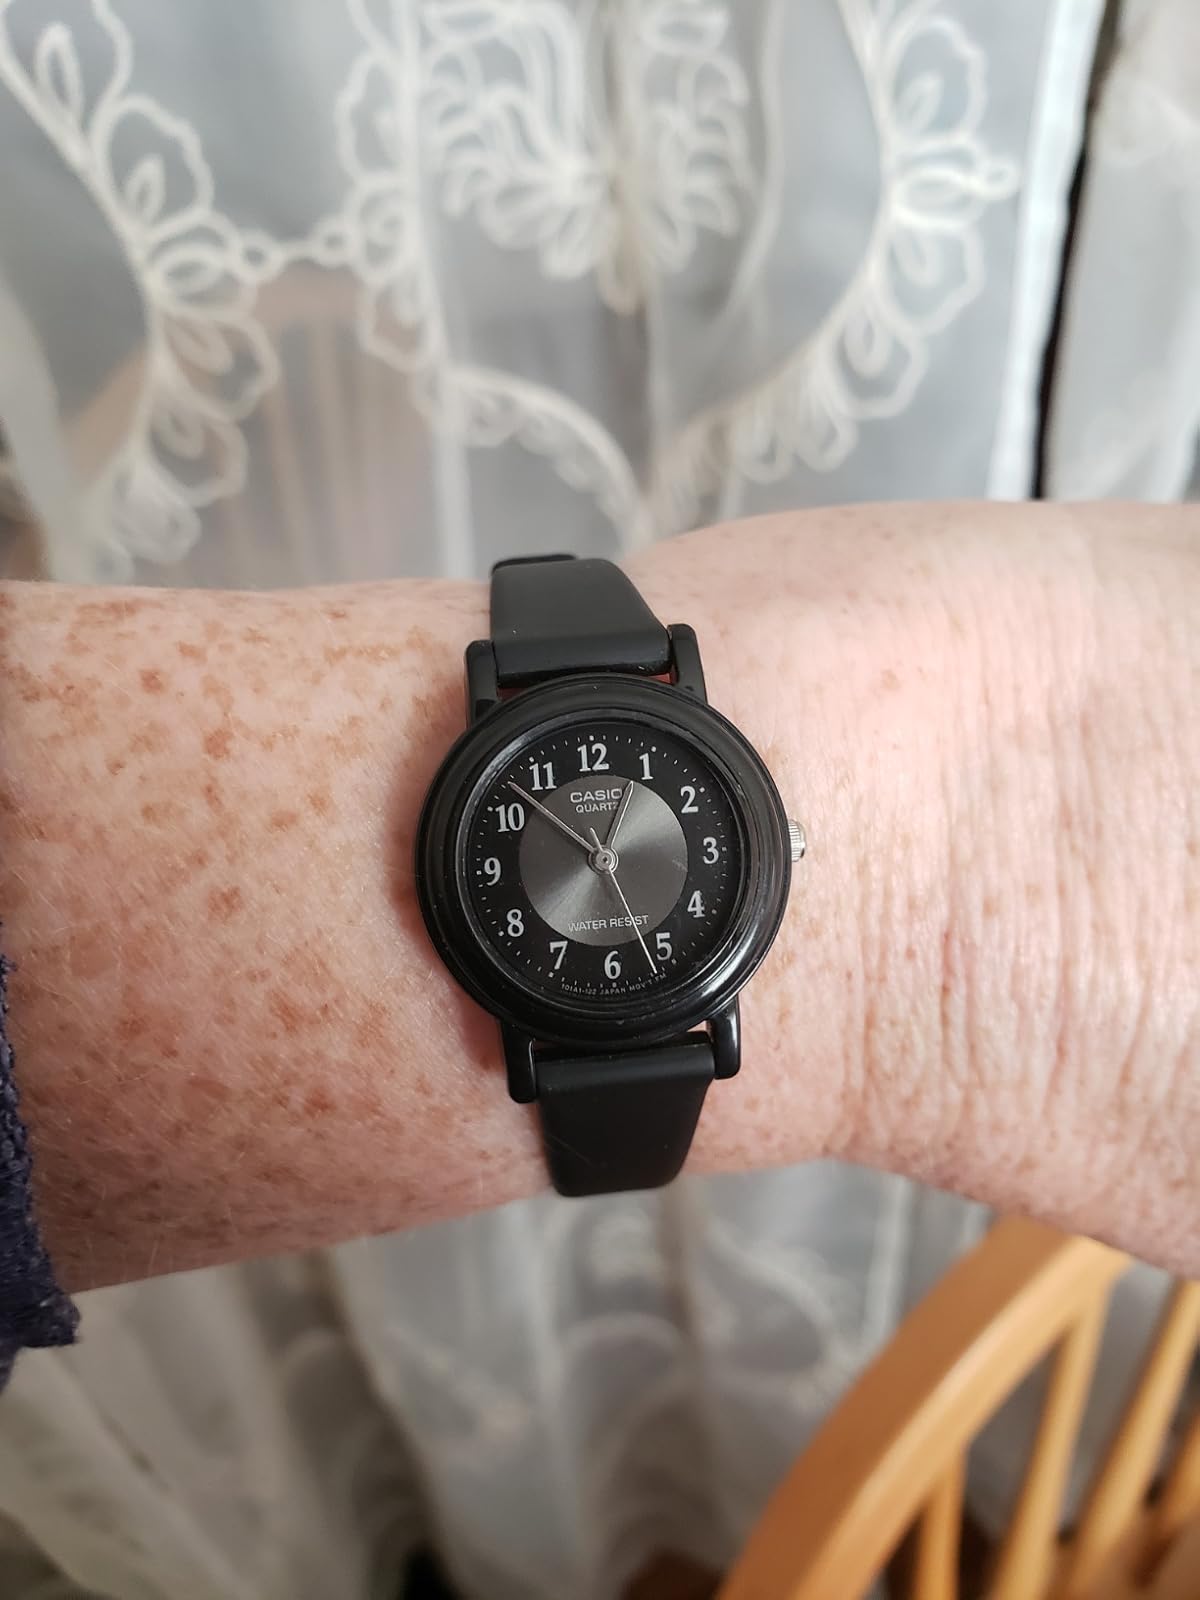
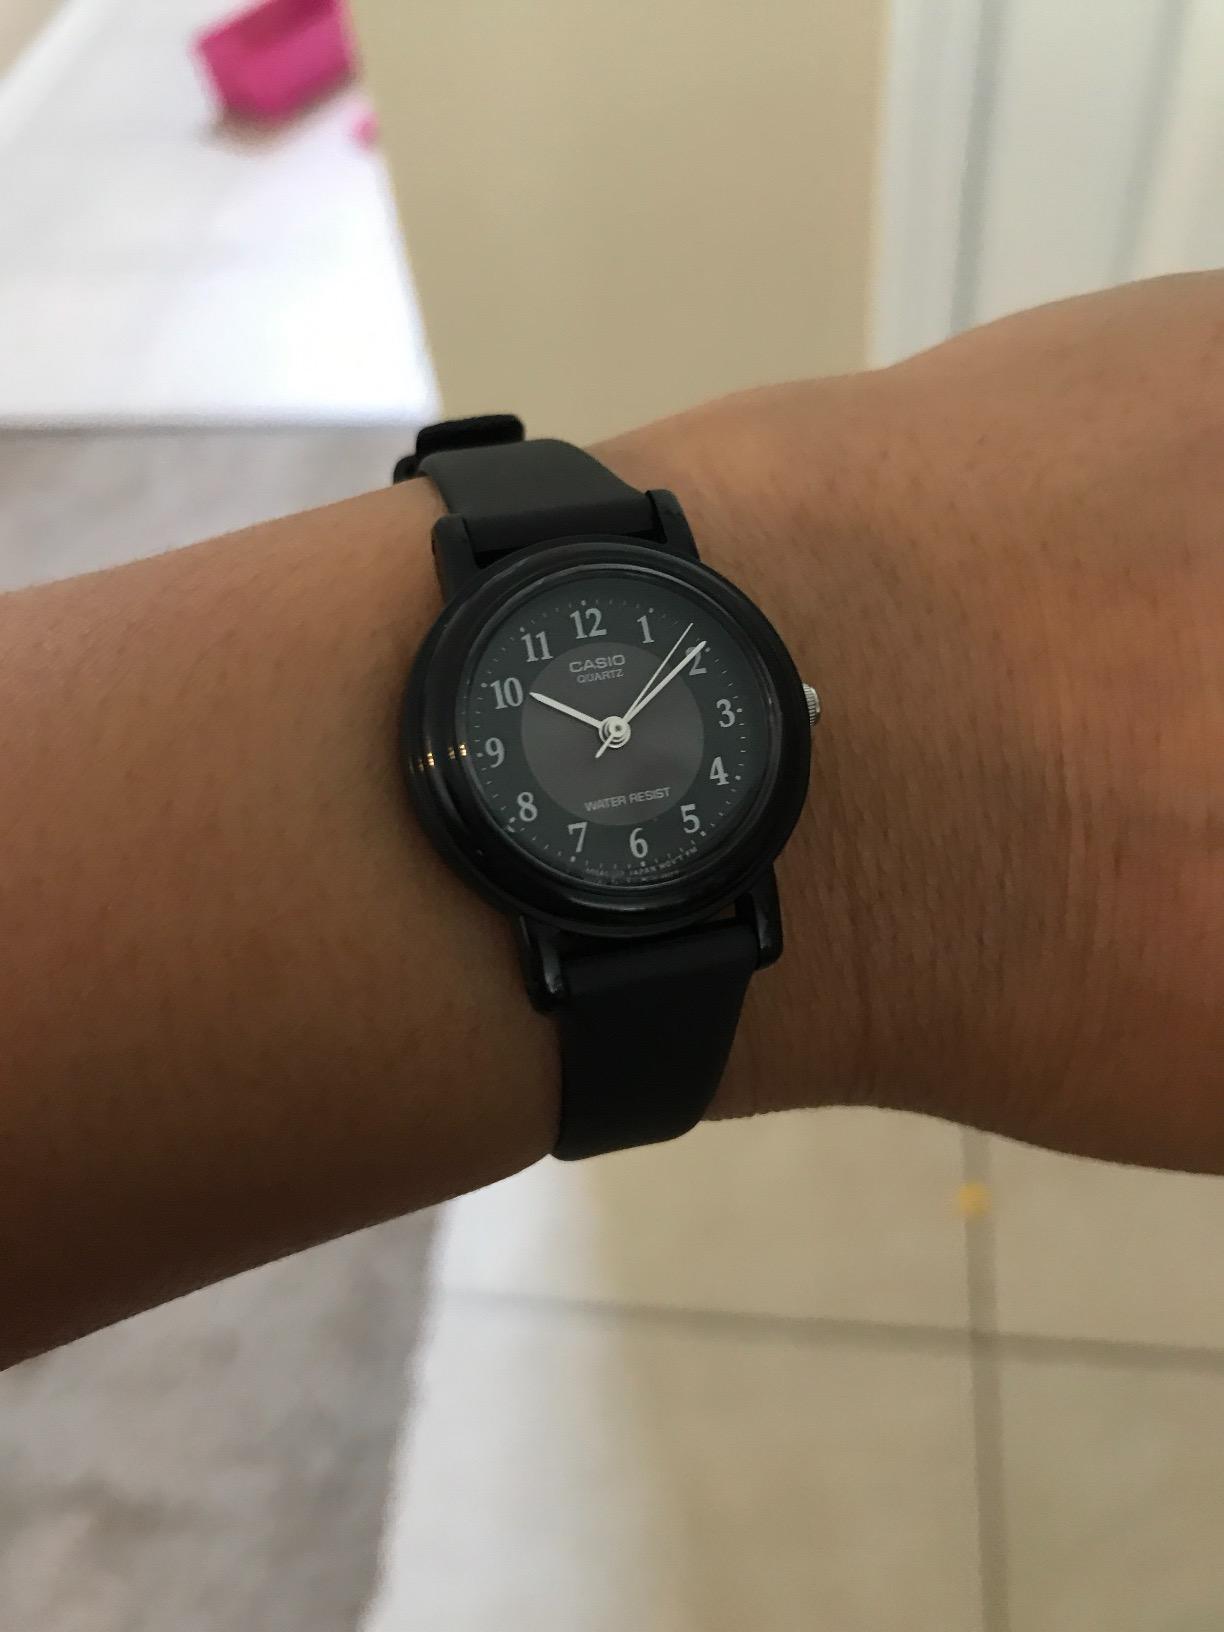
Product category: accessories_watch
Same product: yes